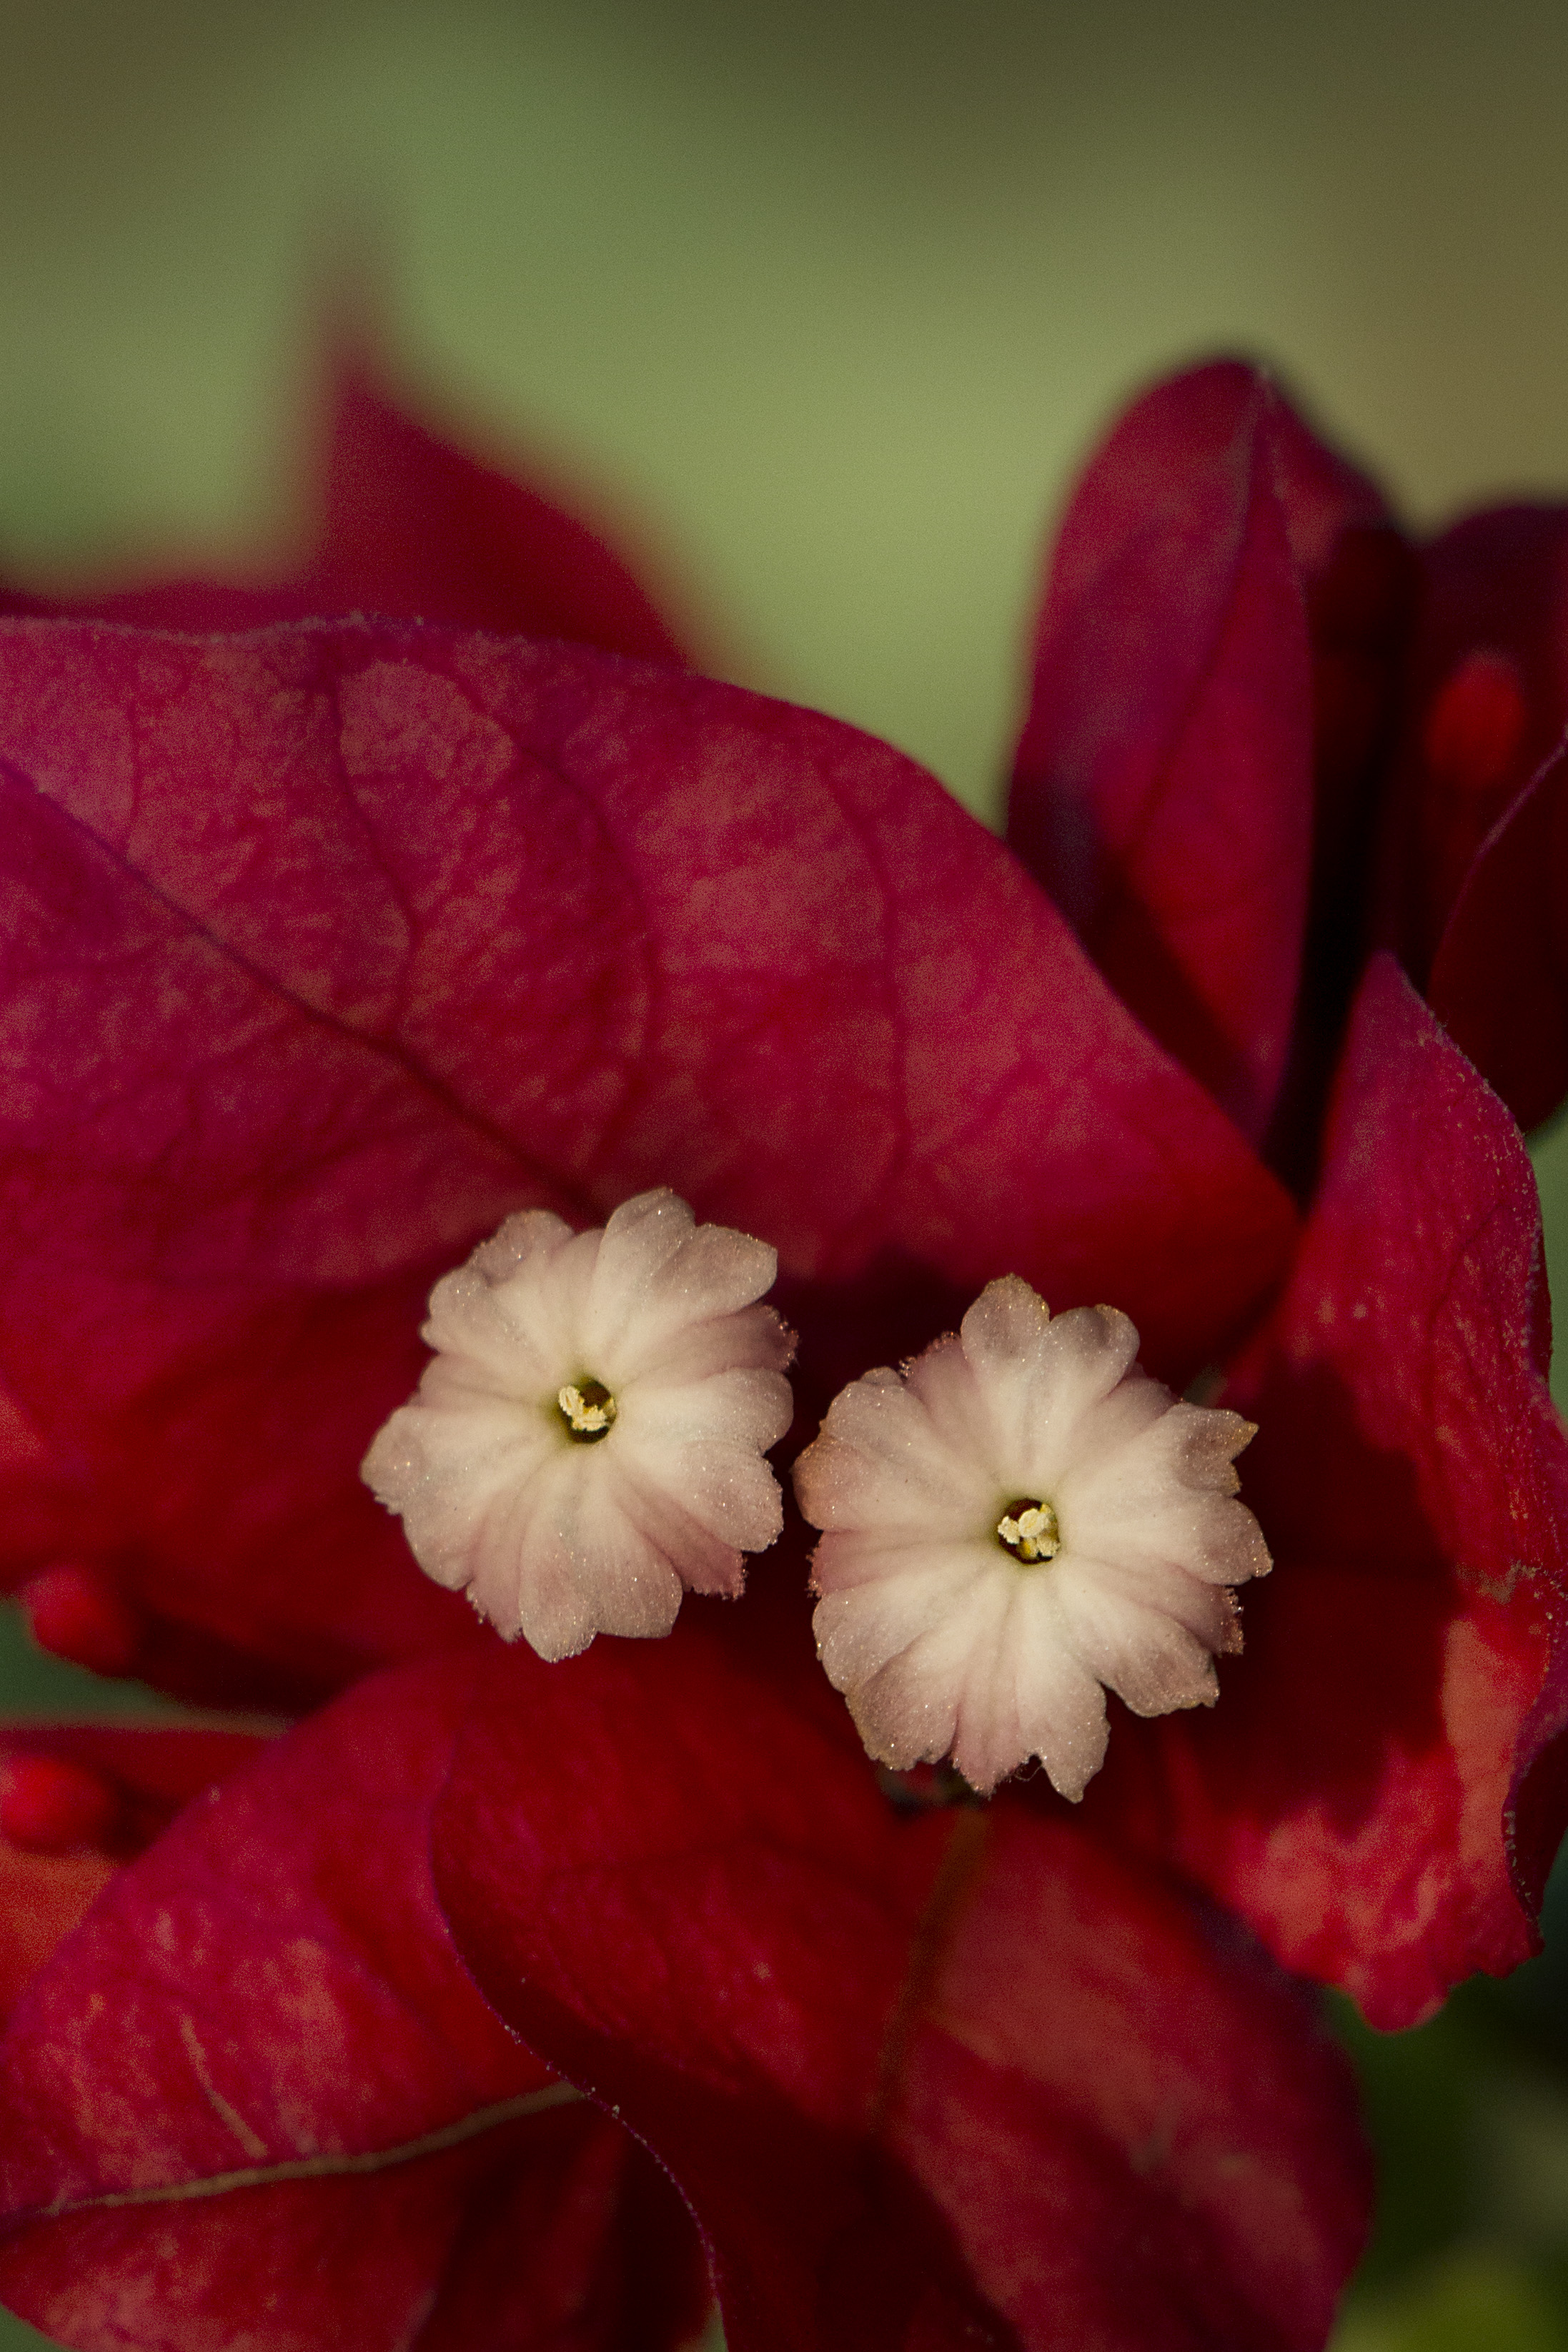
water, blossom, plant, sunset, leaf, flower, petal, red, macro, pink, flora, glitter, close up, tiny, drops, veranera, macro photography, flowering plant, land plant